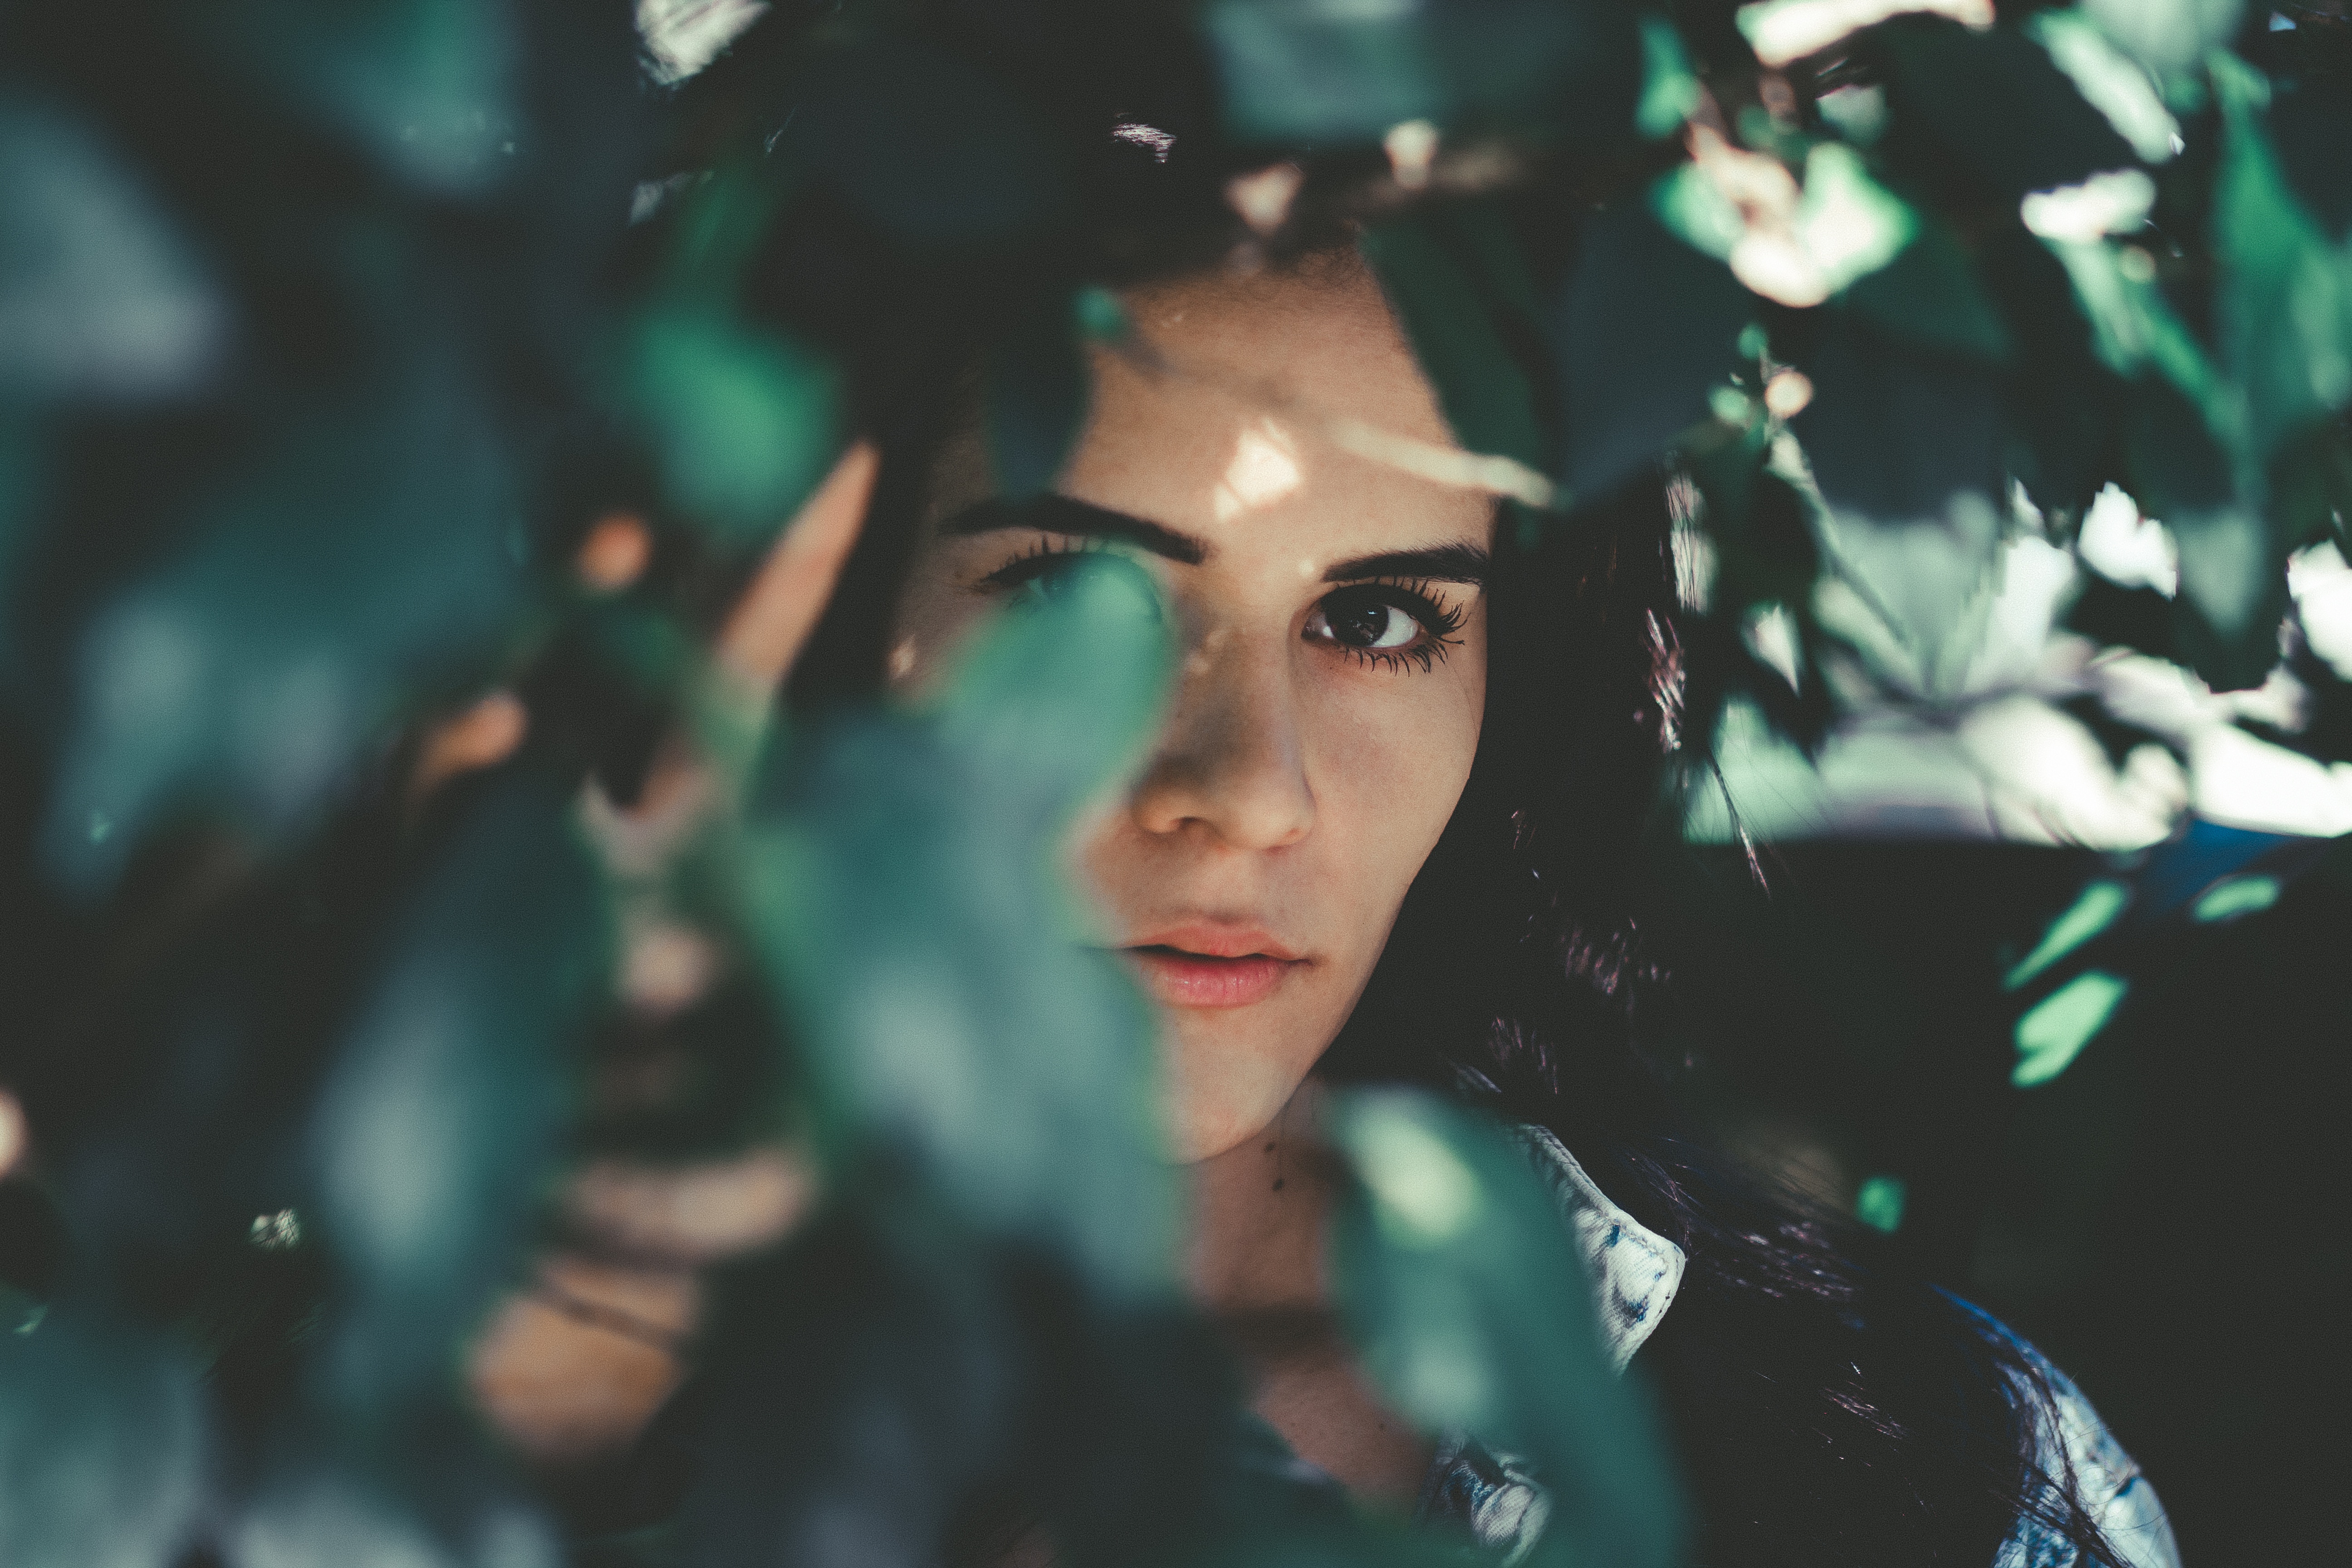
tree, girl, photography, portrait, human, lady, smile, black hair, face, fun, eye, beauty